Canis lupus dingo

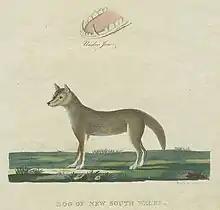
"Dog of New South Wales" illustrated in "The Voyage of Governor Phillip to Botany Bay" in 1788.

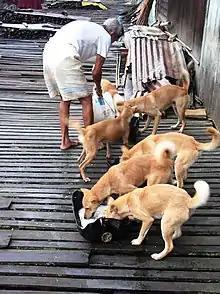
Kalimantan island dogs, Indonesia

A taxonomic synonym is a name that applies to a taxon that now goes by a different name. In 2005, W. Christopher Wozencraft in the third edition of "Mammal Species of the World" listed under the wolf "Canis lupus" the subspecies "dingo" along with its proposed taxonomic synonyms: